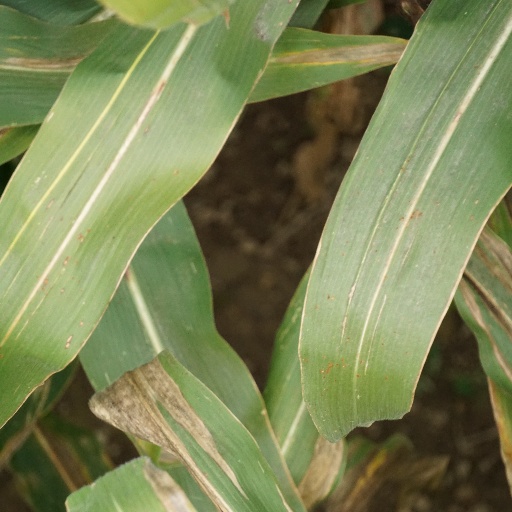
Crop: maize; corn